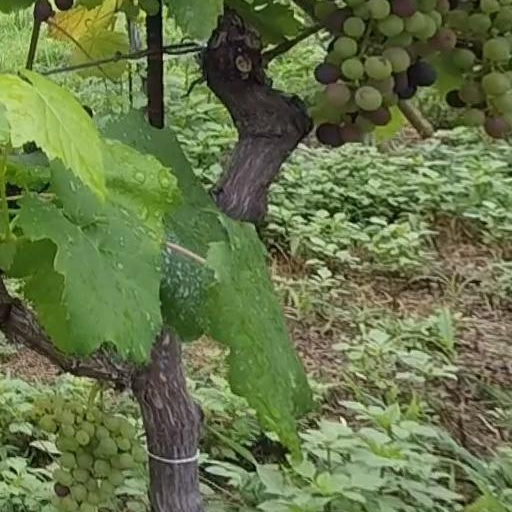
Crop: grape